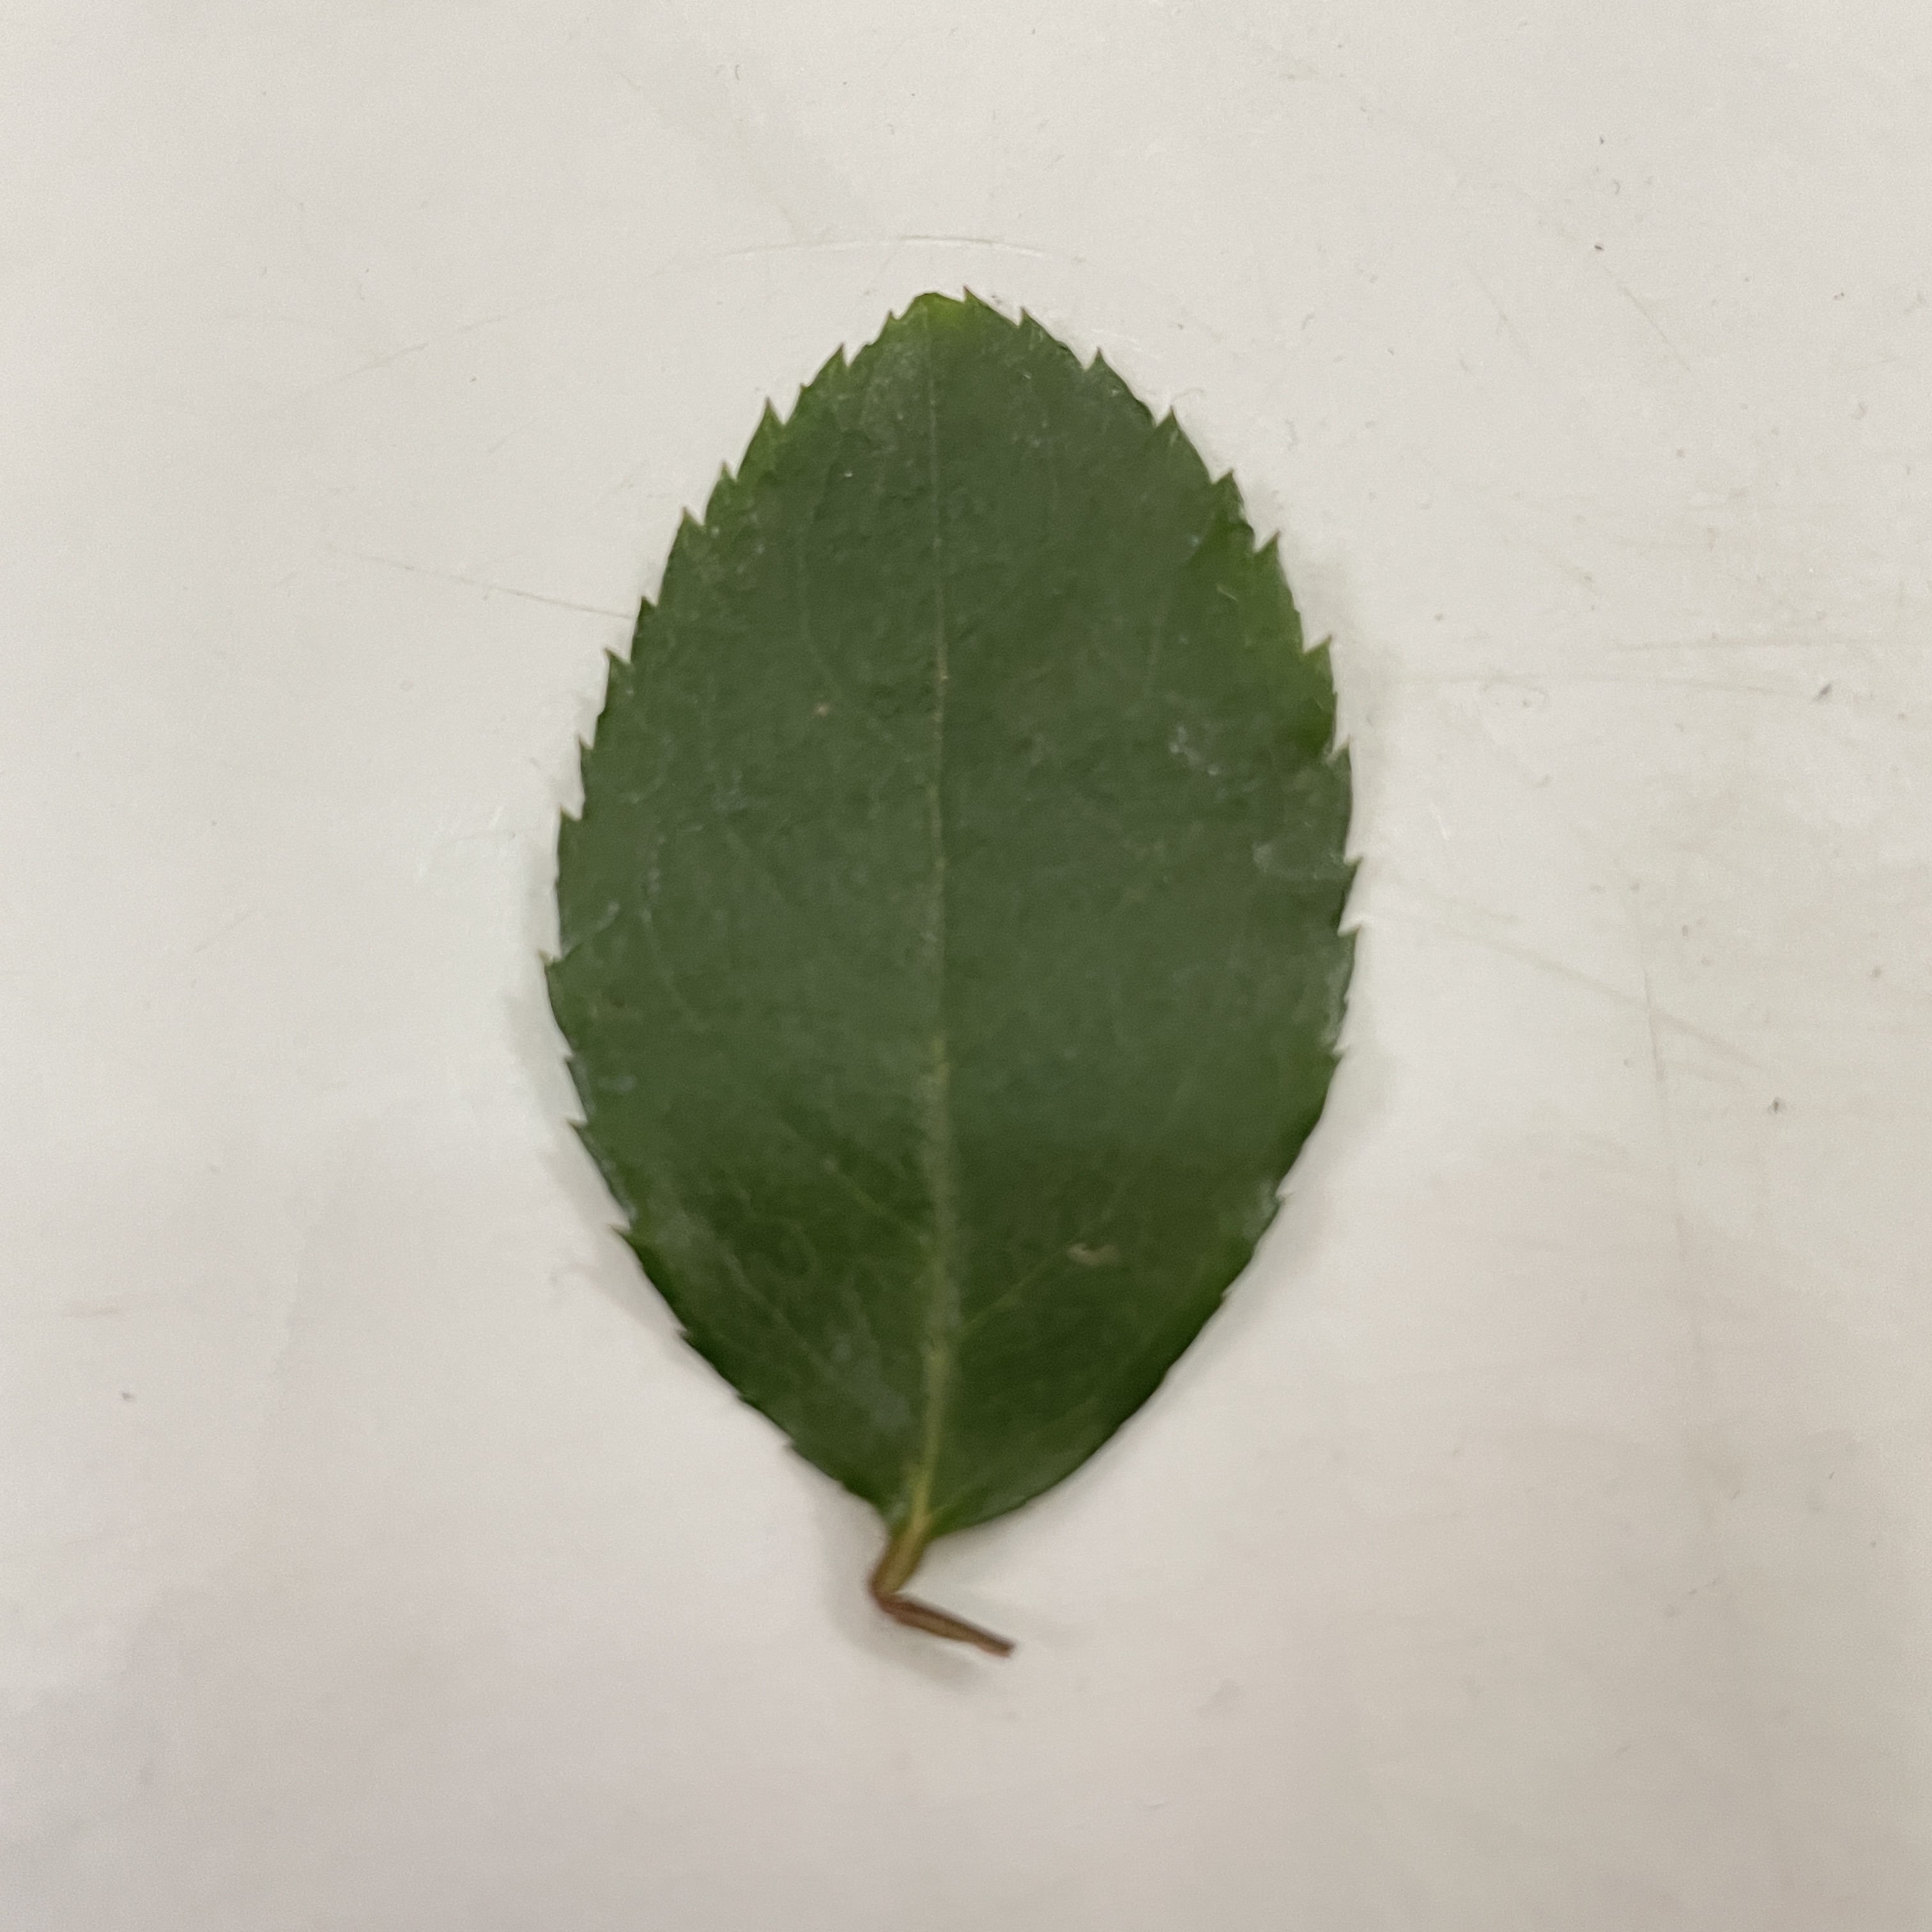
Label: Healthy Leaf